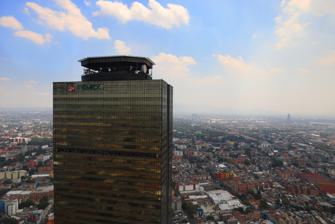
Building: Torre Ejecutiva Pemex
Country: Mexico
Year built: 1984
Skyscraper in Mexico City Pemex Executive Tower Torre Ejecutiva Pemex Torre Ejecutiva Pemex General information Status Completed Type Office Location Mexico City Coordinates 19°26′21″N 99°10′29″W / 19.4391°N 99.1748°W / 19.4391; -99.1748 Construction started 1979 Completed 1984 Height Architectural 211.3 m (693 ft) Technical details Floor count 51 Floor area 165,000 m 2 (1,780,000 sq ft) Lifts/elevators 27 Design and construction Architect(s) Pedro Moctezuma Díaz Infante Developer Robledo Construcciones e Instalaciones S.A de C.V. The Pemex Executive Tower ( Spanish : Torre Ejecutiva Pemex ) is an office skyscraper in Mexico City . The 211-metre (692 ft) international style tower was built between 1979 and 1984. Since the building's opening, it has been occupied by state-owned Pemex , one of the largest petroleum companies in the world. History The Pemex Executive Tower originally proposed to replace two 14-story towers built between 1967 and 1970. Later, these buildings were replaced by a pair of 26-story towers to house Pemex's administrative offices. However, the 1980s oil boom demanded office space growth and Pemex decided to build a single 51-story tower in a downtown lot with a huge plaza covering an underground avenue. The building is anchored to the ground, resting on 164 concrete and steel piles that penetrate to a depth of 35 meters surpassing the old filling swampy lake to reach firmer ground. In addition, its x-braced structure features 90 shock-absorbers to minimize oscillations from earthquakes. The tower was completed in 1984, but the surrounding plaza was never completed. The Pemex Executive Tower remained the tallest building in Mexico for almost 20 years, until August 2003, when the 55-story Torre Mayor was completed only 800 m (2,600 ft) away. As of January 2018, the Torre Pemex is the sixth tallest building in Mexico, and the fourth tallest in Mexico City. The tower is currently occupied by approximately 7,000 Pemex employees. On 19 September 1985, the tower withstood a magnitude 8.1 earthquake , as well as other strong earthquakes that commonly strike Mexico City. The building was designed to withstand an earthquake of 8.5 on the Richter scale. January 2013 explosion Main article: Torre Ejecutiva Pemex explosion On 31 January 2013, a powerful explosion rocked the tower, claiming 37 lives and injuring approximately 126. The explosion is believed to have occurred in the basement of the building's link to an adjacent building (which took the most damage). A gas leak and following accumulation ignited by sparks is believed to be the cause of the explosion. Employees said that the Torre Ejecutiva swayed and vibrated for a few seconds. Pemex Executive Tower Pemex Tower at night See also List of tallest buildings in Mexico City References